Stott

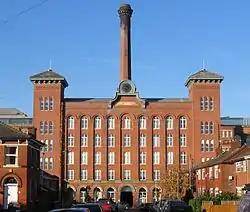
Houldsworth Mill, Reddish, A H Stott, 1865

The only son of Joseph Stott, George was born in Oldham in 1876. He was educated at Mr Binns' Highfield Academy and Manchester Grammar School. On Joseph Stott's death in 1894 George Stott took over his father's practice, trading as Joseph Stott and Son.